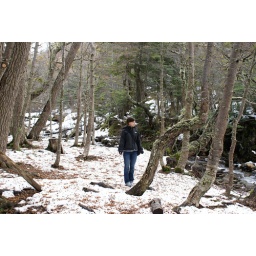
christen by the river atop the mountains in ushuaia